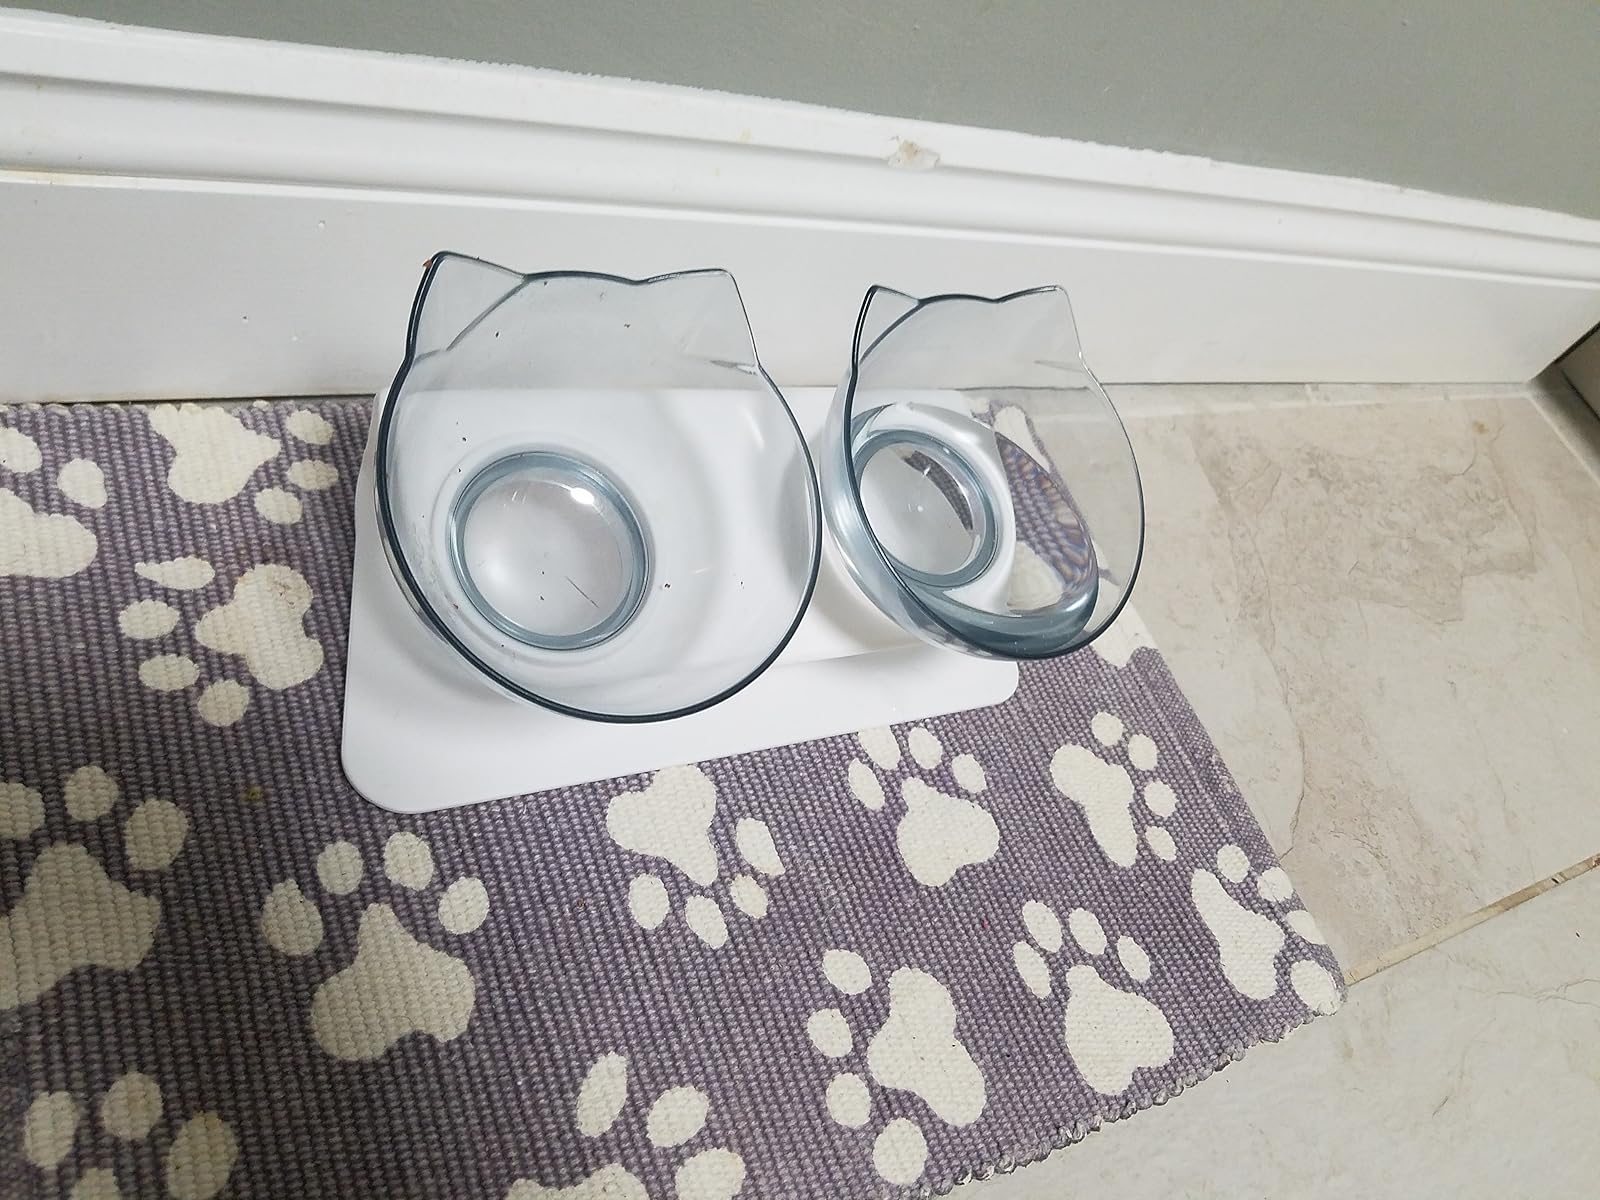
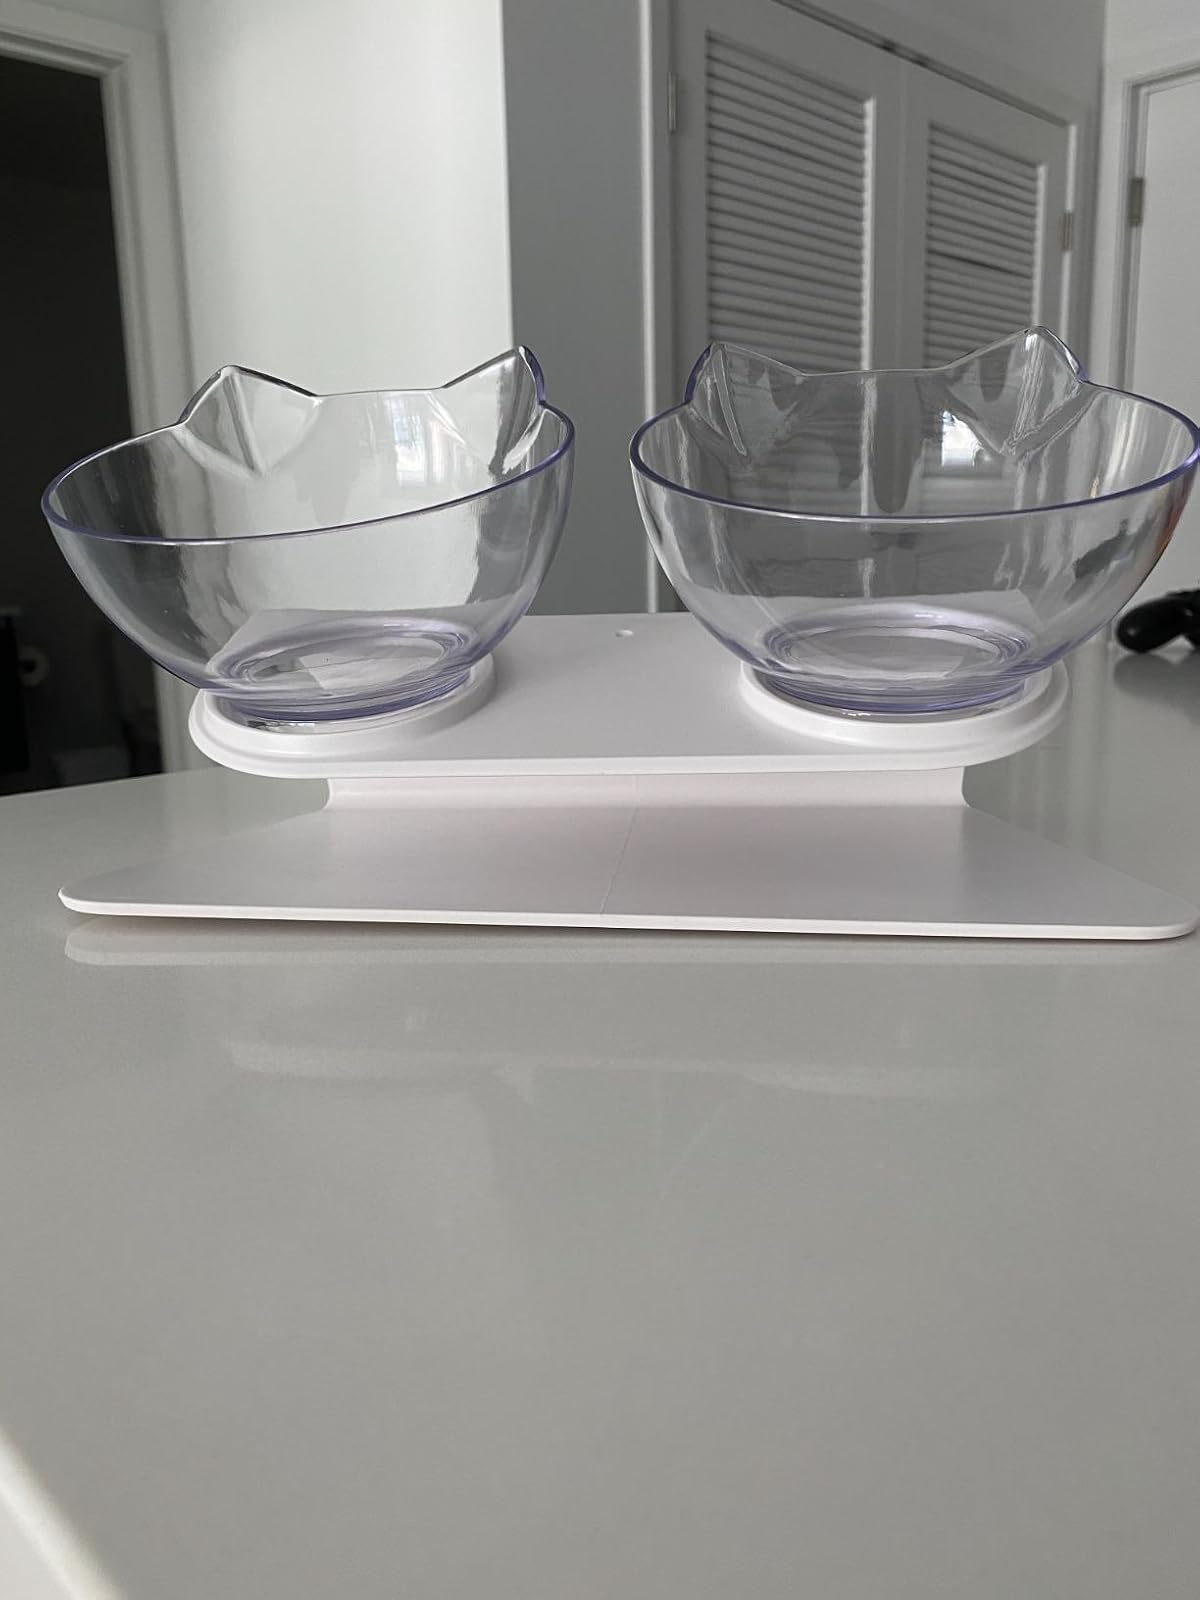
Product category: items_bowl
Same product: yes